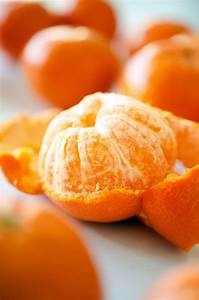
Label: mandarine